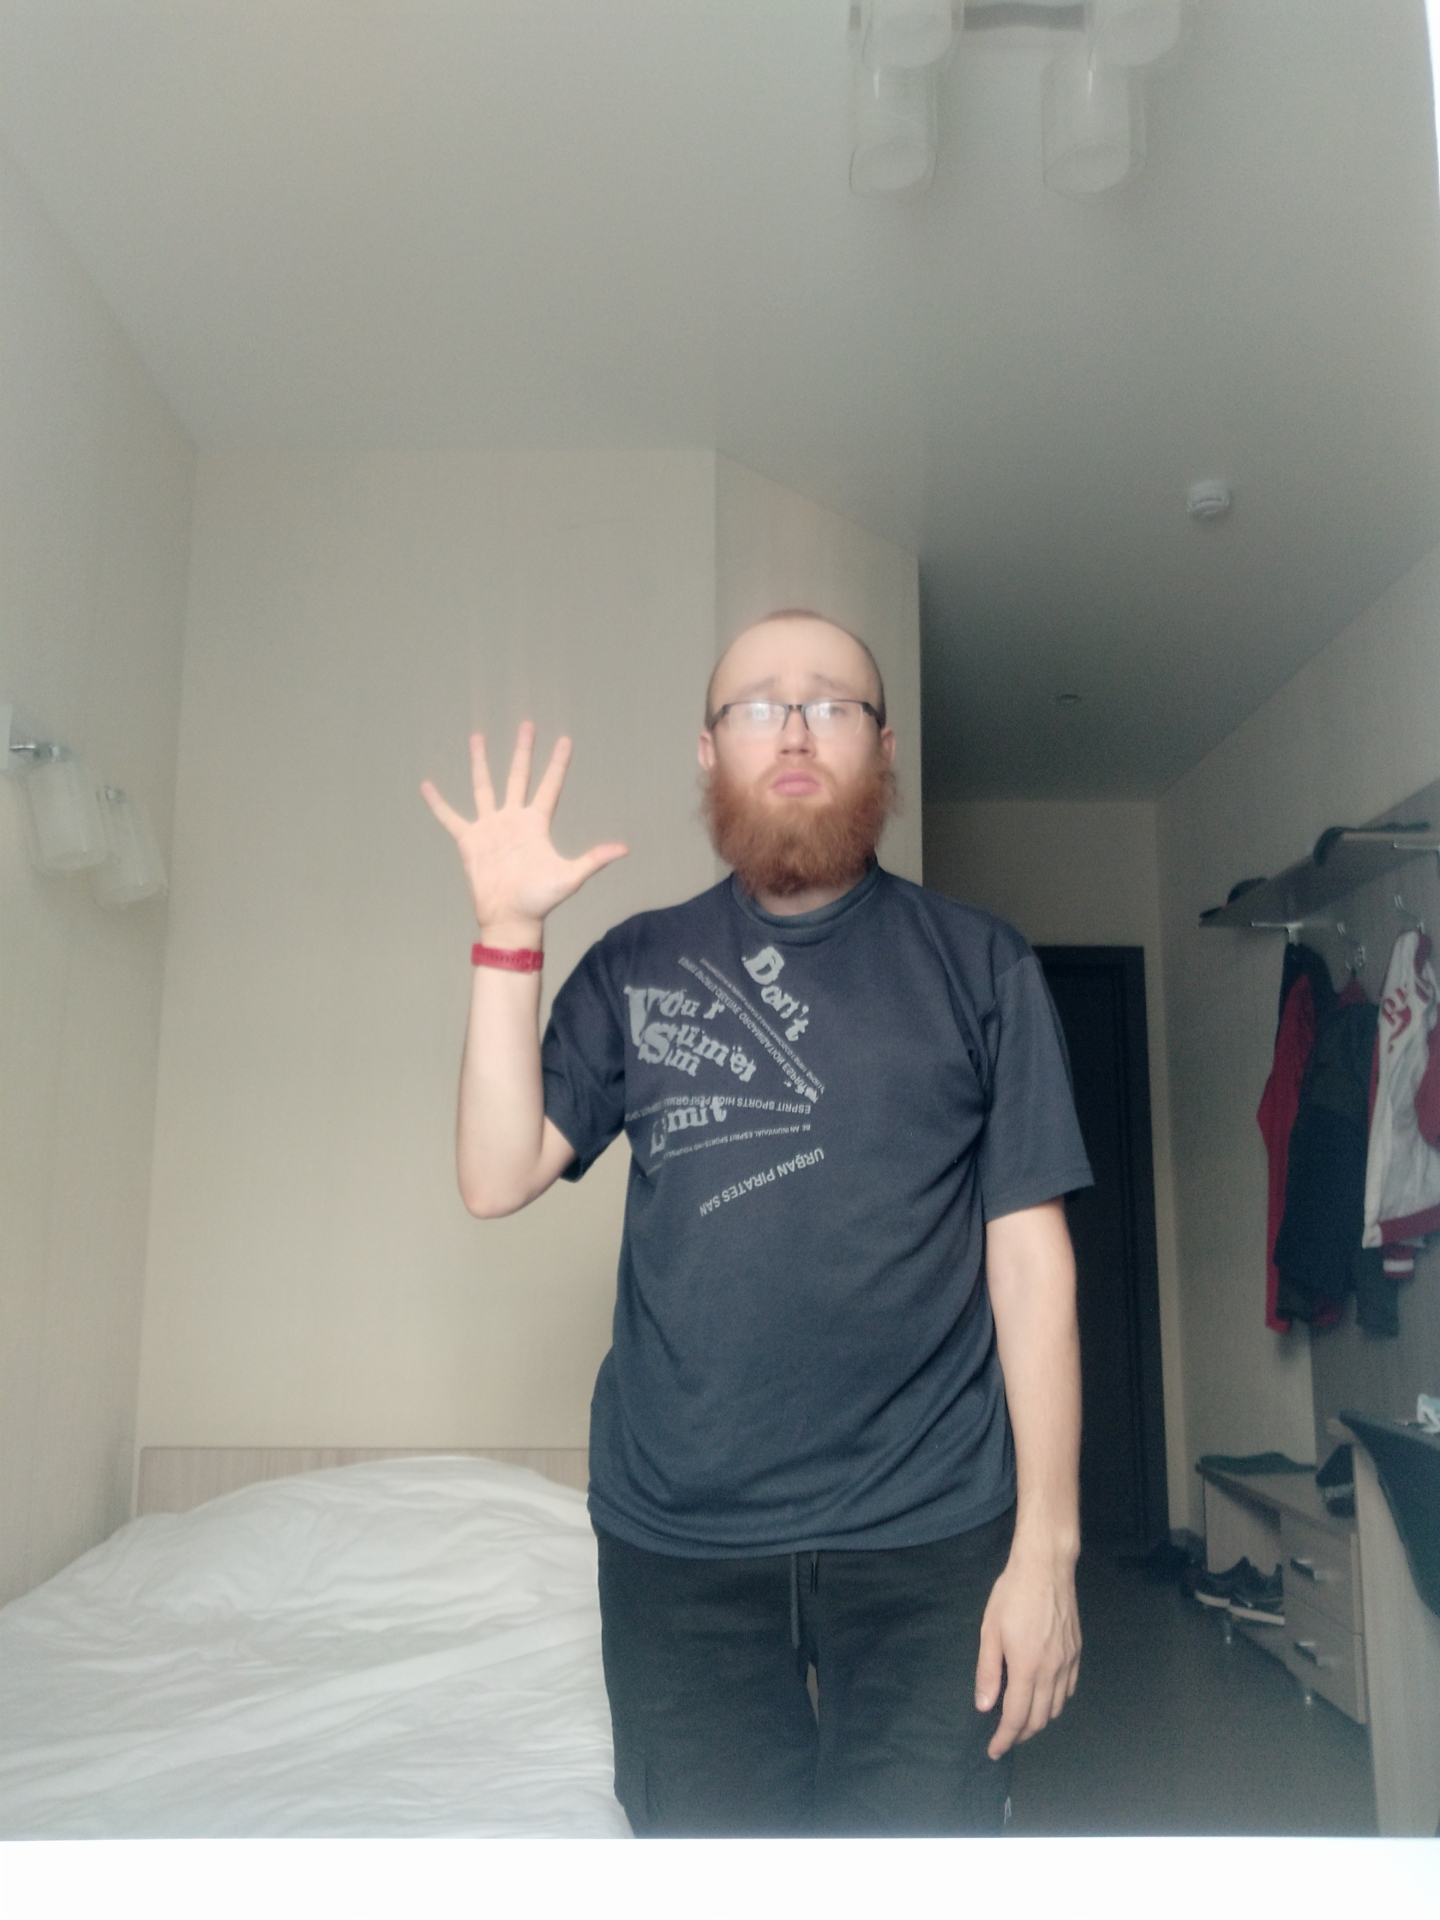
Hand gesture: palm